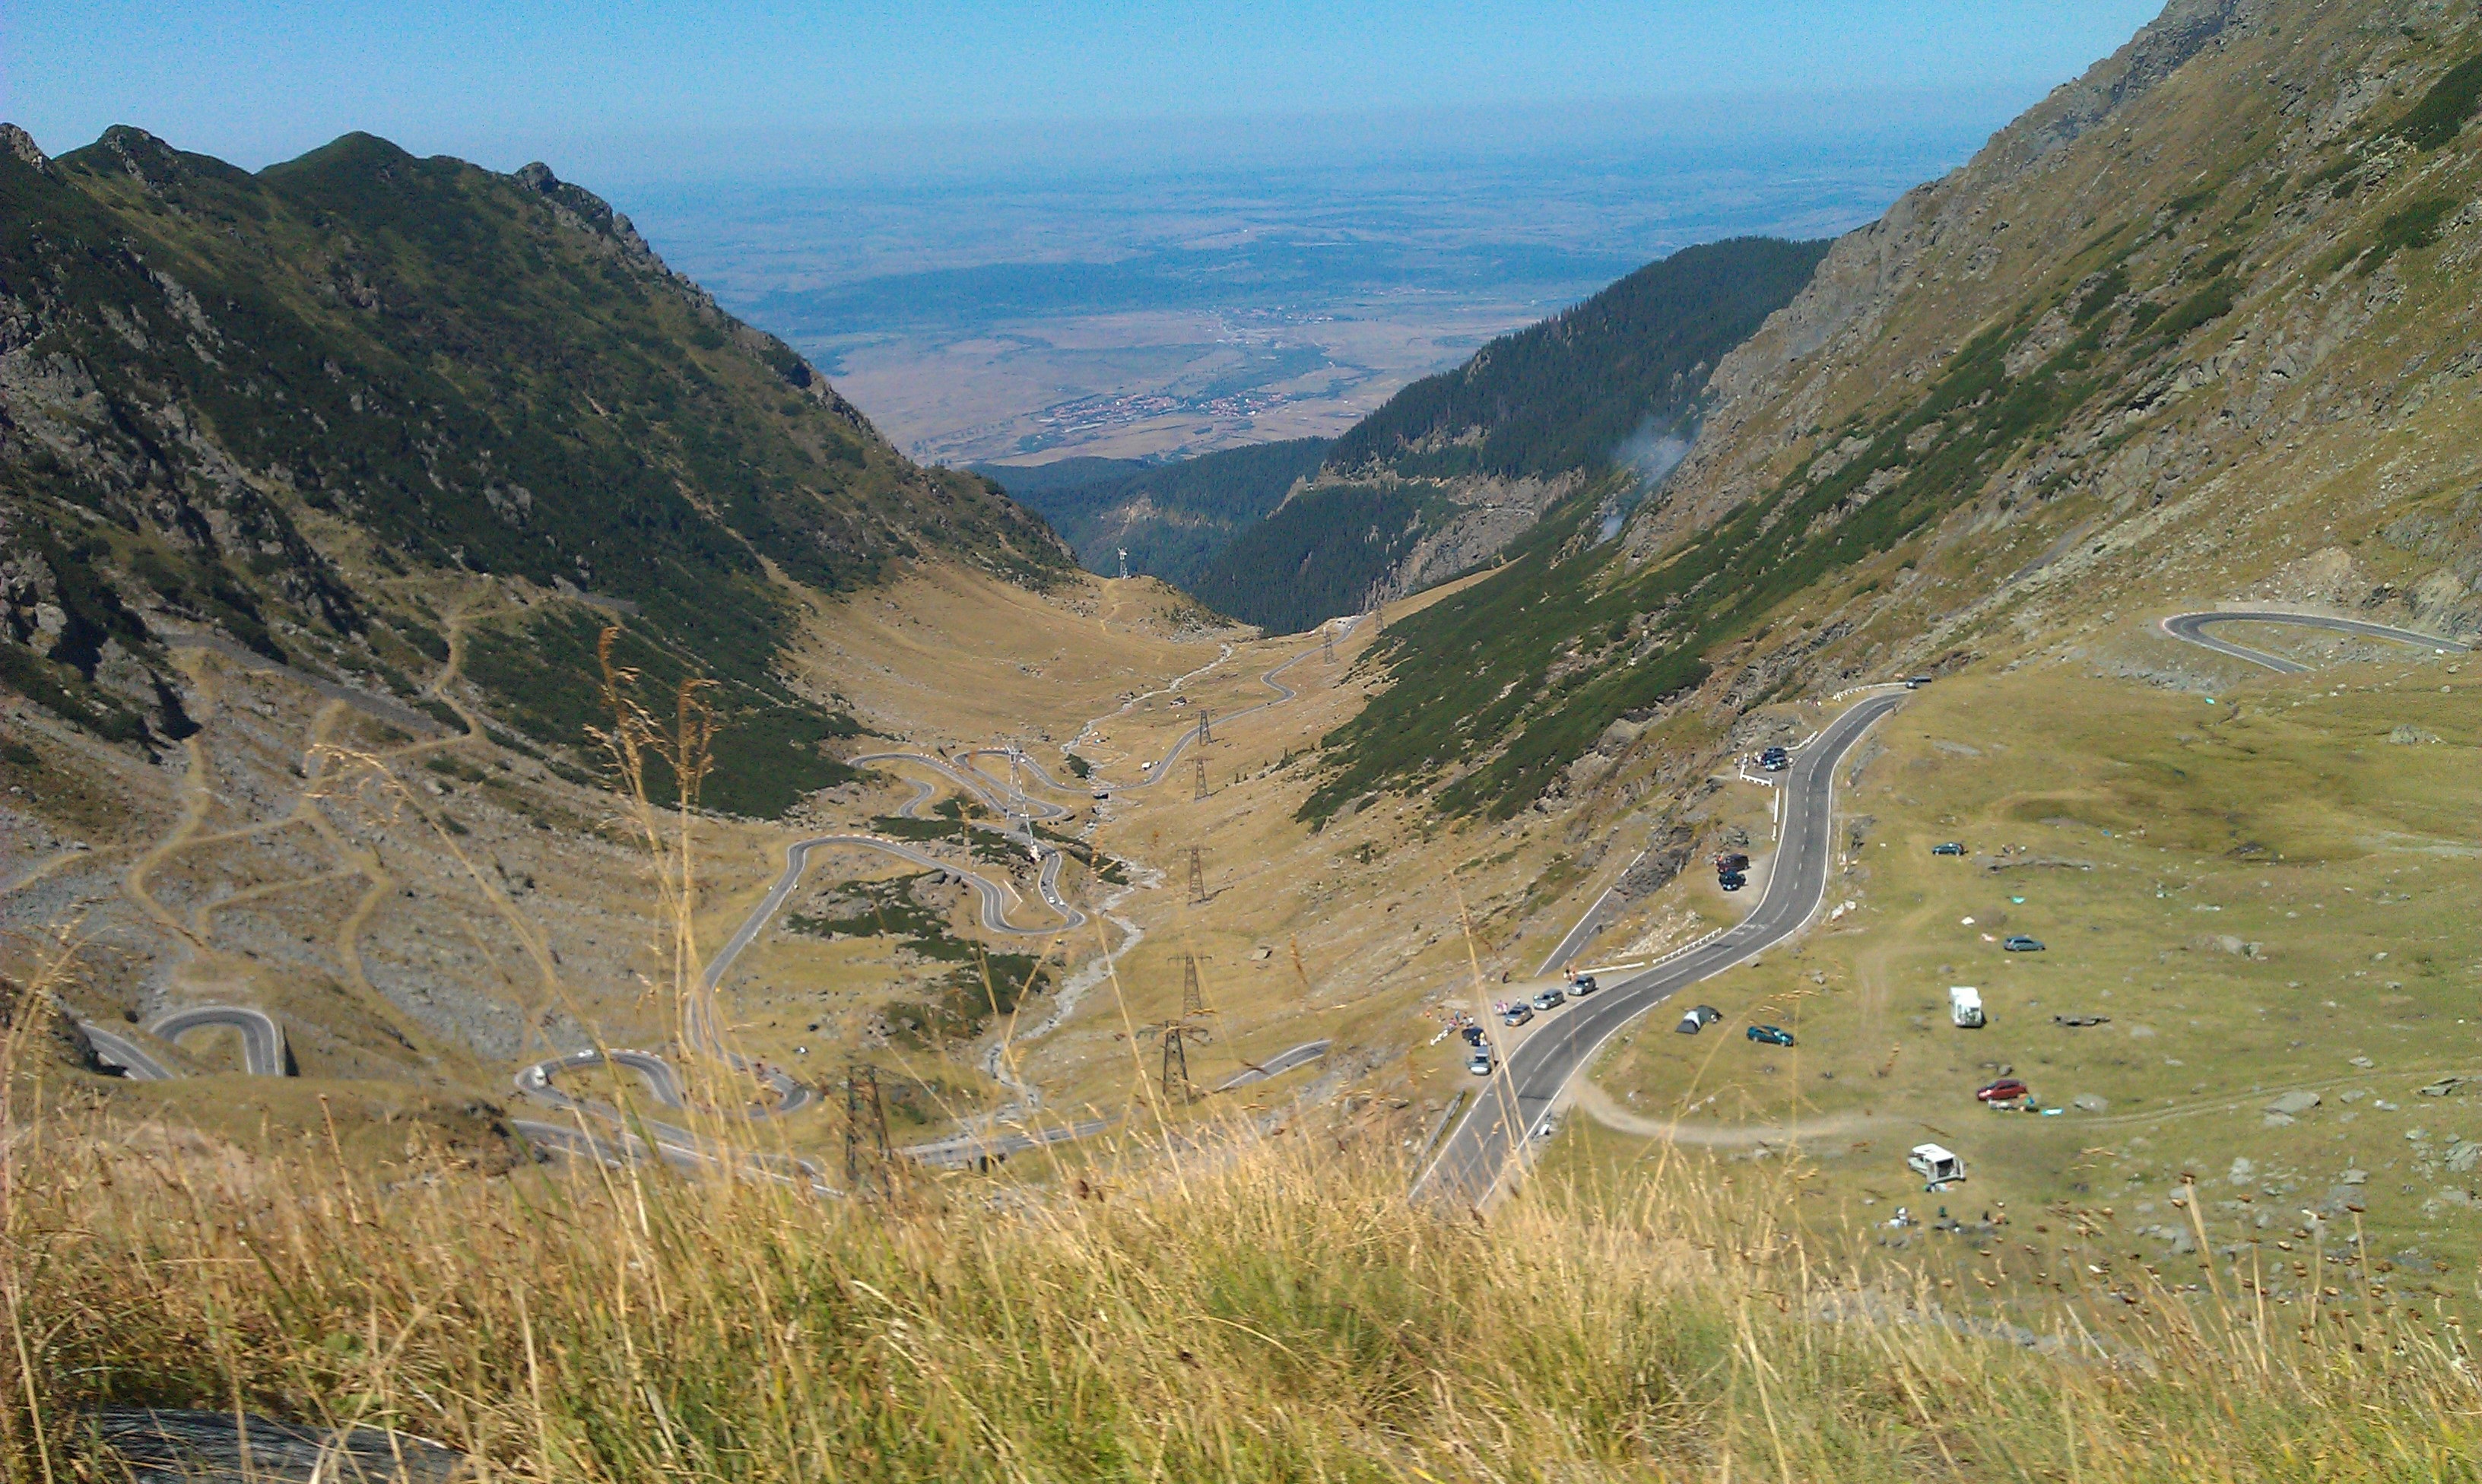
landscape, forest, wilderness, walking, mountain, trail, meadow, hill, adventure, view, valley, mountain range, travel, terrain, ridge, mountain road, geology, mountains, alps, badlands, plateau, natur, fell, loch, natural beauty, ecosystem, landform, tarn, mountain pass, geographical feature, mountainous landforms